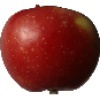
Label: braeburn_apple